Northeast Ecological Corridor

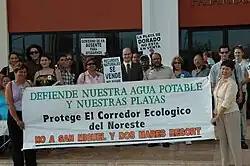
Members of the Coalition for the Northeast Ecological Corridor in front of the Fajardo Courthouse in Puerto Rico, after presenting legal action to halt permits issued for the San Miguel Resort construction.

After the 1996 Northeast Coast Tourism Development Conceptual Plan was approved, two megaresorts were proposed to be constructed in the NEC: (1) Dos Mares Marriott Resort – consisting of 3,450 residential and tourist units, an 18-hole golf course and a 9-hole golf course, among other related facilities; and (2) San Miguel Four Seasons Resort – consisting of 1,450 residential and hotel units and two golf courses, of 18 holes and 9 holes respectively, among other amenities.